Buddy Roemer

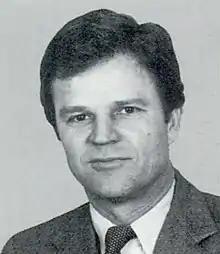
Roemer during his tenure in Congress

As a member of Congress, Roemer represented Louisiana's 4th congressional district in the northwestern section of the state, which includes Shreveport and Bossier City.